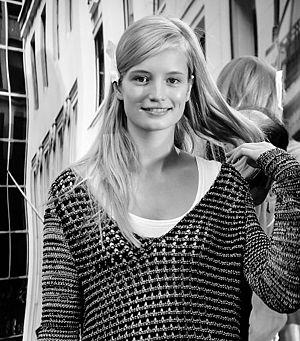
Maud Welzen